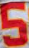
Number: 5